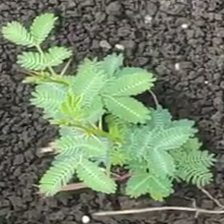
Weed species: Dwarf_cassia_(Chamaecrista pumila)